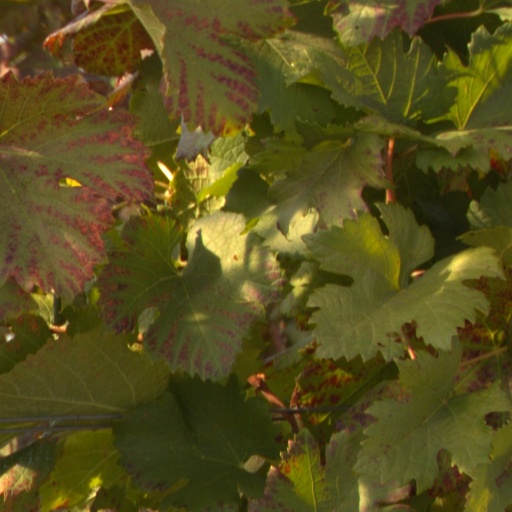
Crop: grape